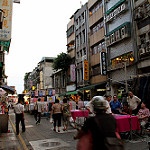
Label: street